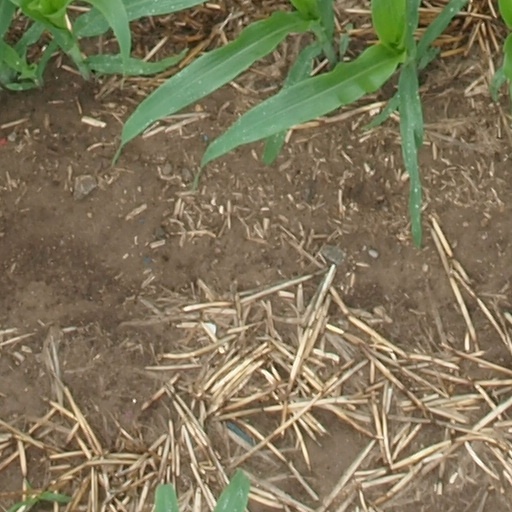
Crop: maize; corn